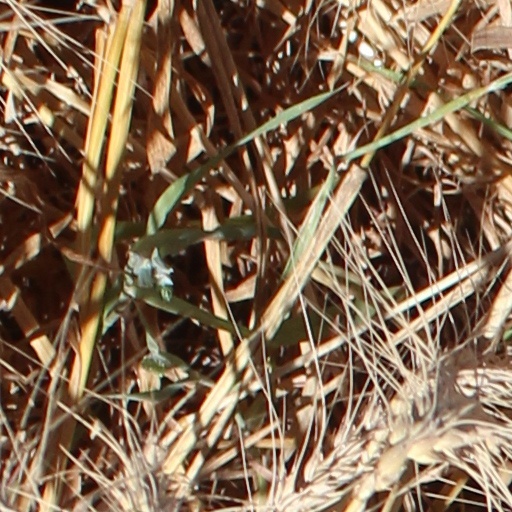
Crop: wheat